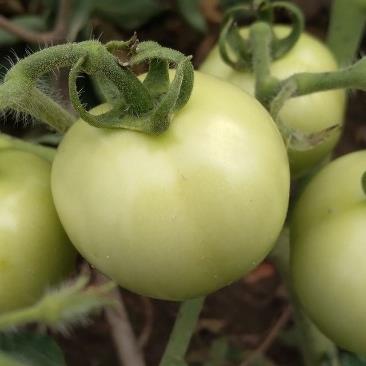
Crop: Tomato
Condition: healthy-fruit